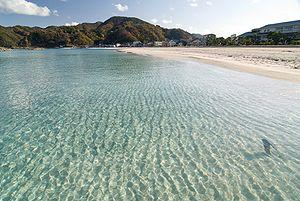
Le parc national de San'inkaigan est un parc national japonais situé dans la région du Chugoku. Créé en 1963, le parc couvre une superficie de 87,83 km² dont une bonne partie s'étend sur la Côte d'Uradome
Toyooka est une ville située dans la préfecture de Hyōgo, au Japon